Trayveon Williams

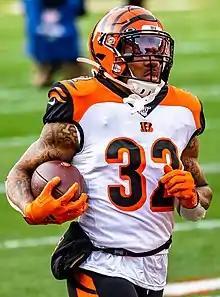
Williams with the Cincinnati Bengals in 2019

Trayveon Thomas Williams (born October 18, 1997) is an American professional football running back and return specialist for the National Football League (NFL). During his junior season at Texas A&M, Williams received first team all-SEC and second-team All-American honors; he also broke the school records for single-season all-purpose yards and rushing yards.